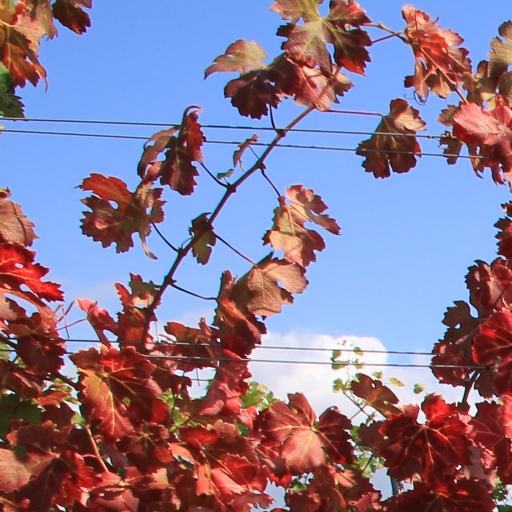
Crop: grape